International Day of Peace

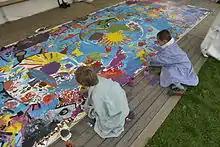
Painting by children, International Peace Day 2009, Geneva

In 2009 – International Year of Reconciliation – the day was marked by a massive number of white doves being distributed after a formal presentation at the United Nations, bearing in mind the Charter of the United Nations, including the purposes and principles contained therein, and in particular those of saving succeeding generations from the scourge of war, bringing about by peaceful means, and in conformity with the principles of justice and international law, adjustment or settlement of international disputes or situations which might lead to a breach of the peace, and practising tolerance and living together in peace with one another as good neighbours, thus developing friendly relations among nations and promoting international cooperation to resolve international economic, social and cultural rights and humanitarian issues. Vincent Coyle of Derry, Northern Ireland gave his full support.